National Academy of Sciences of Western Armenia

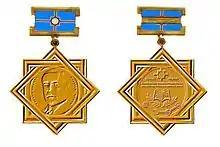
Woodrow Wilson Medal

The academy has incentives: a certificate, a diploma, and a highest award, the "Woodrow Wilson" medal, which rewards outstanding patriotic activities of Armenians and pro-Armenian foreign representatives.